Dixie Fire

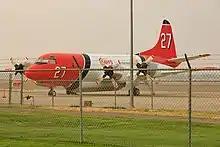
Airtanker at Chico Municipal Airport on August 8, 2021

On the evening of August 4, the northeast flank of the fire jumped containment lines at Indian Valley and burned through the town of Greenville. An estimated 75 percent of structures in Greenville were destroyed, including much of the downtown and numerous nearby homes. The firestorm was compared to "a huge tornado" and took less than half an hour to destroy the town before leaping to the other side of Indian Valley and continuing northeast towards Mountain Meadows Reservoir. The whole Dixie Fire grew to over , an increase of in two days, and was 35 percent contained. It became the sixth-largest wildfire in California history, surpassing the North Complex Fire that had burned nearby in 2020.